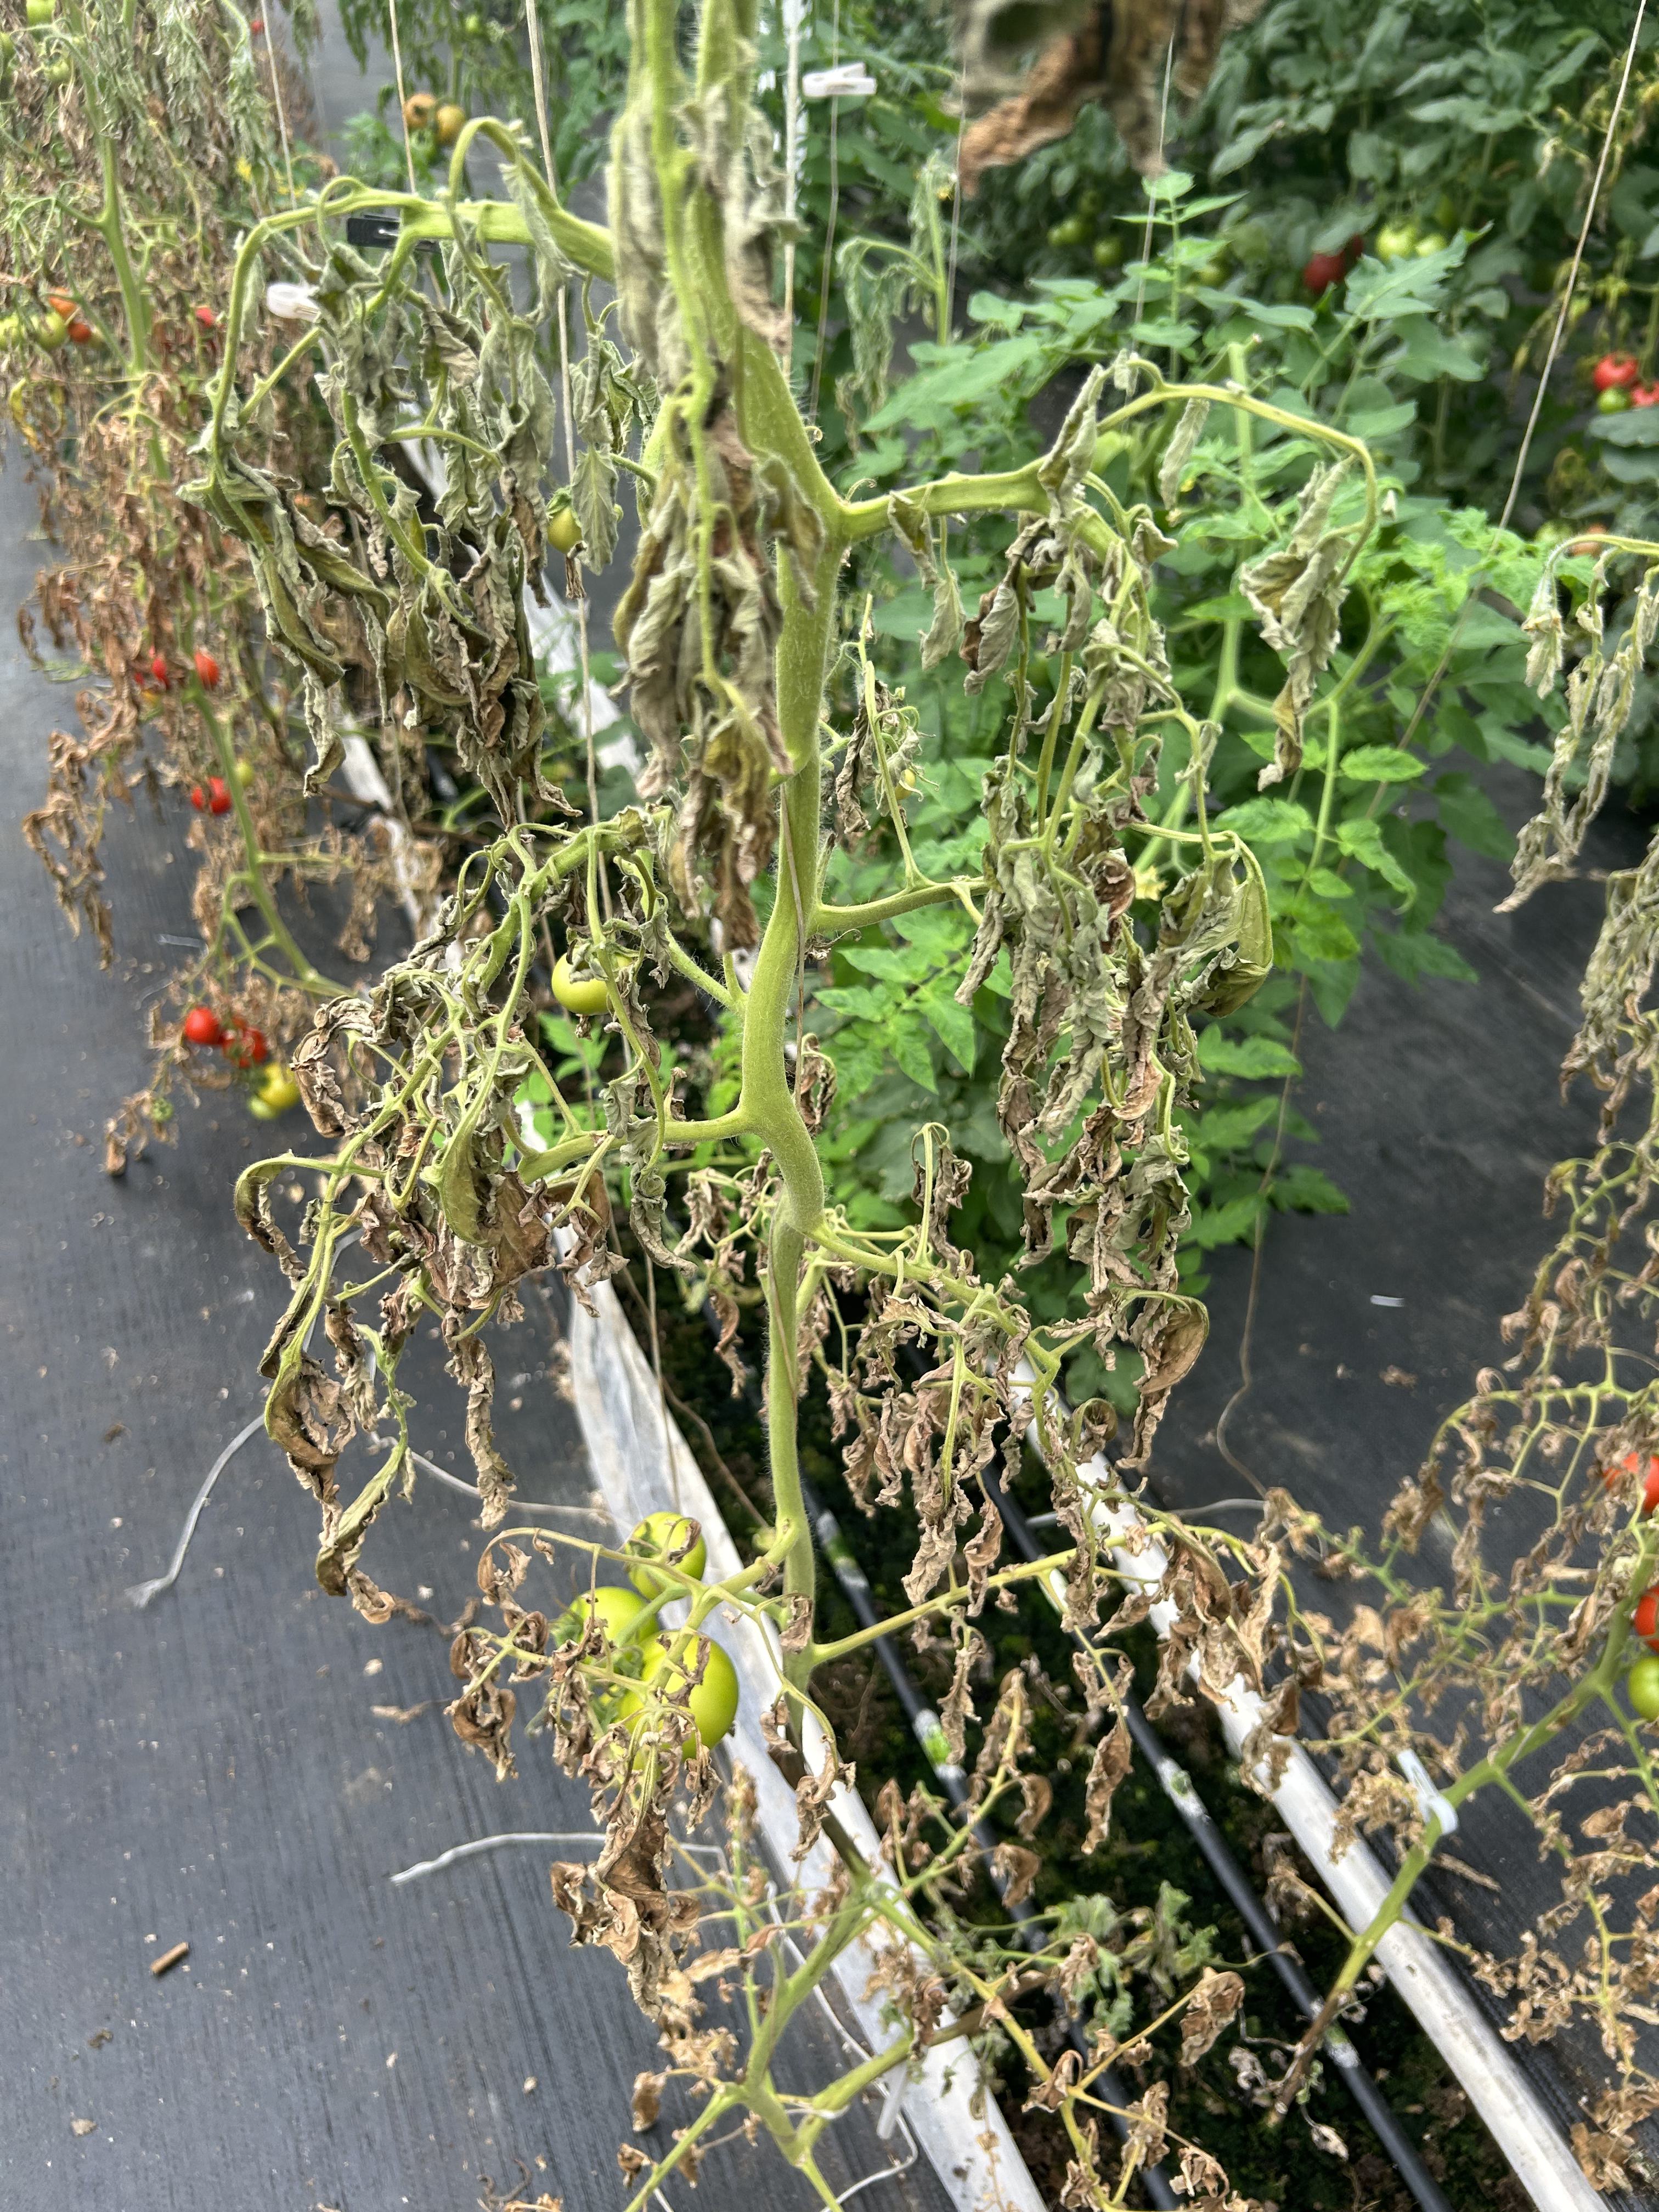
Disease: Wilt